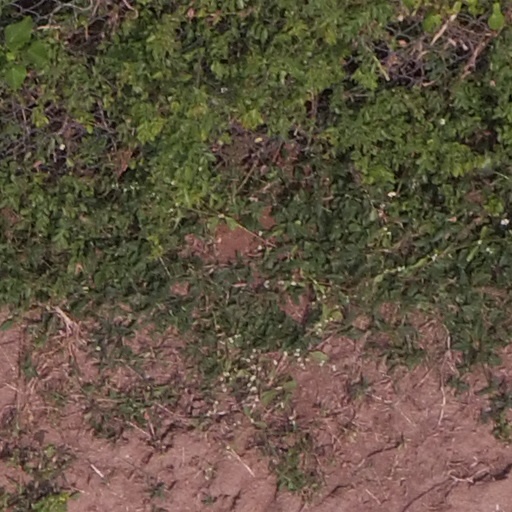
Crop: maize; corn